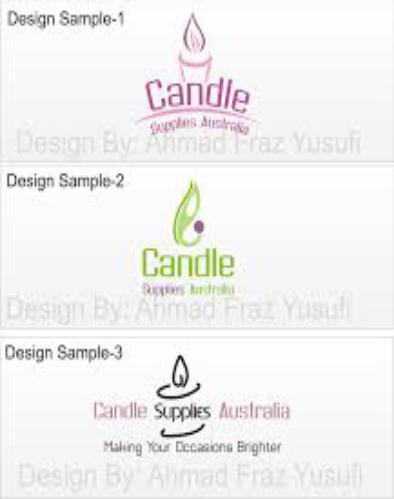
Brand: Candle
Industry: Necessities